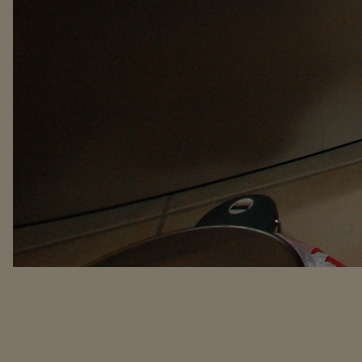
Material: metal